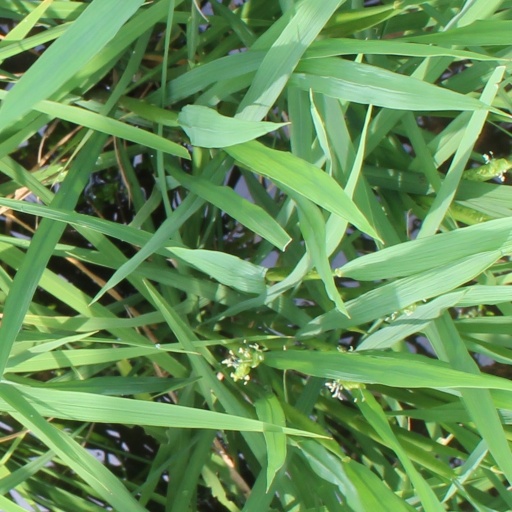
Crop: rice